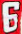
Number: 6